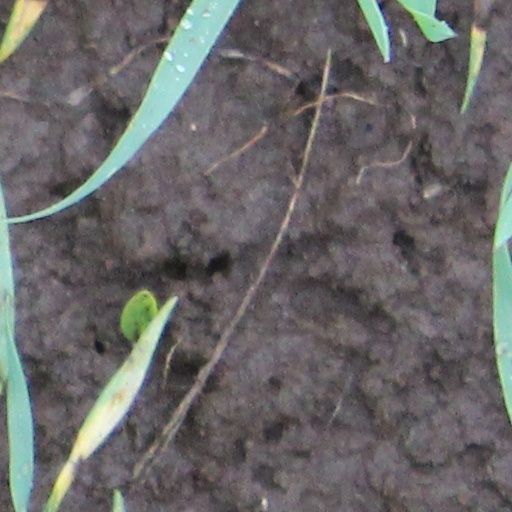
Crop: wheat